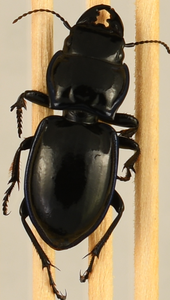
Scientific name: Pasimachus elongatus
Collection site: Central Plains Experimental Range NEON (CPER), plot CPER_009